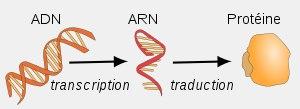
L'erreur scientifique consiste en un raisonnement ou une procédure ne respectant pas un ensemble de règles reconnues par la communauté scientifique. À la différence de la fraude scientifique, elle est involontaire. Elle se retrouve dans tous les domaines des sciences sous de multiples formes. Les erreurs scientifiques doivent aussi être distinguées des idées reçues du moins toutes celles qui ne sont pas partagées par une partie de la communauté scientifique.
L'acide désoxyribonucléique ou ADN est une macromolécule biologique présente dans toutes les cellules ainsi que chez de nombreux virus. L'ADN contient toute l'information génétique, appelée génome, permettant le développement, le fonctionnement et la reproduction des êtres vivants. C'est un acide nucléique, au même titre que l'acide ribonucléique. Les acides nucléiques sont, avec les peptides et les glucides, l'une des trois grandes familles de biopolymères essentiels à toutes les formes de vie connues.